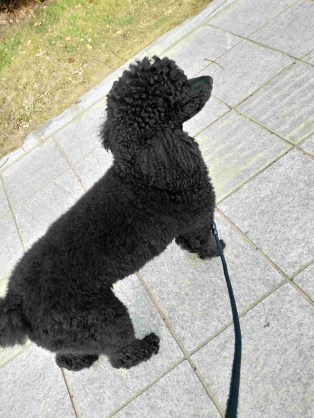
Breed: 2925-n000114-toy_poodle